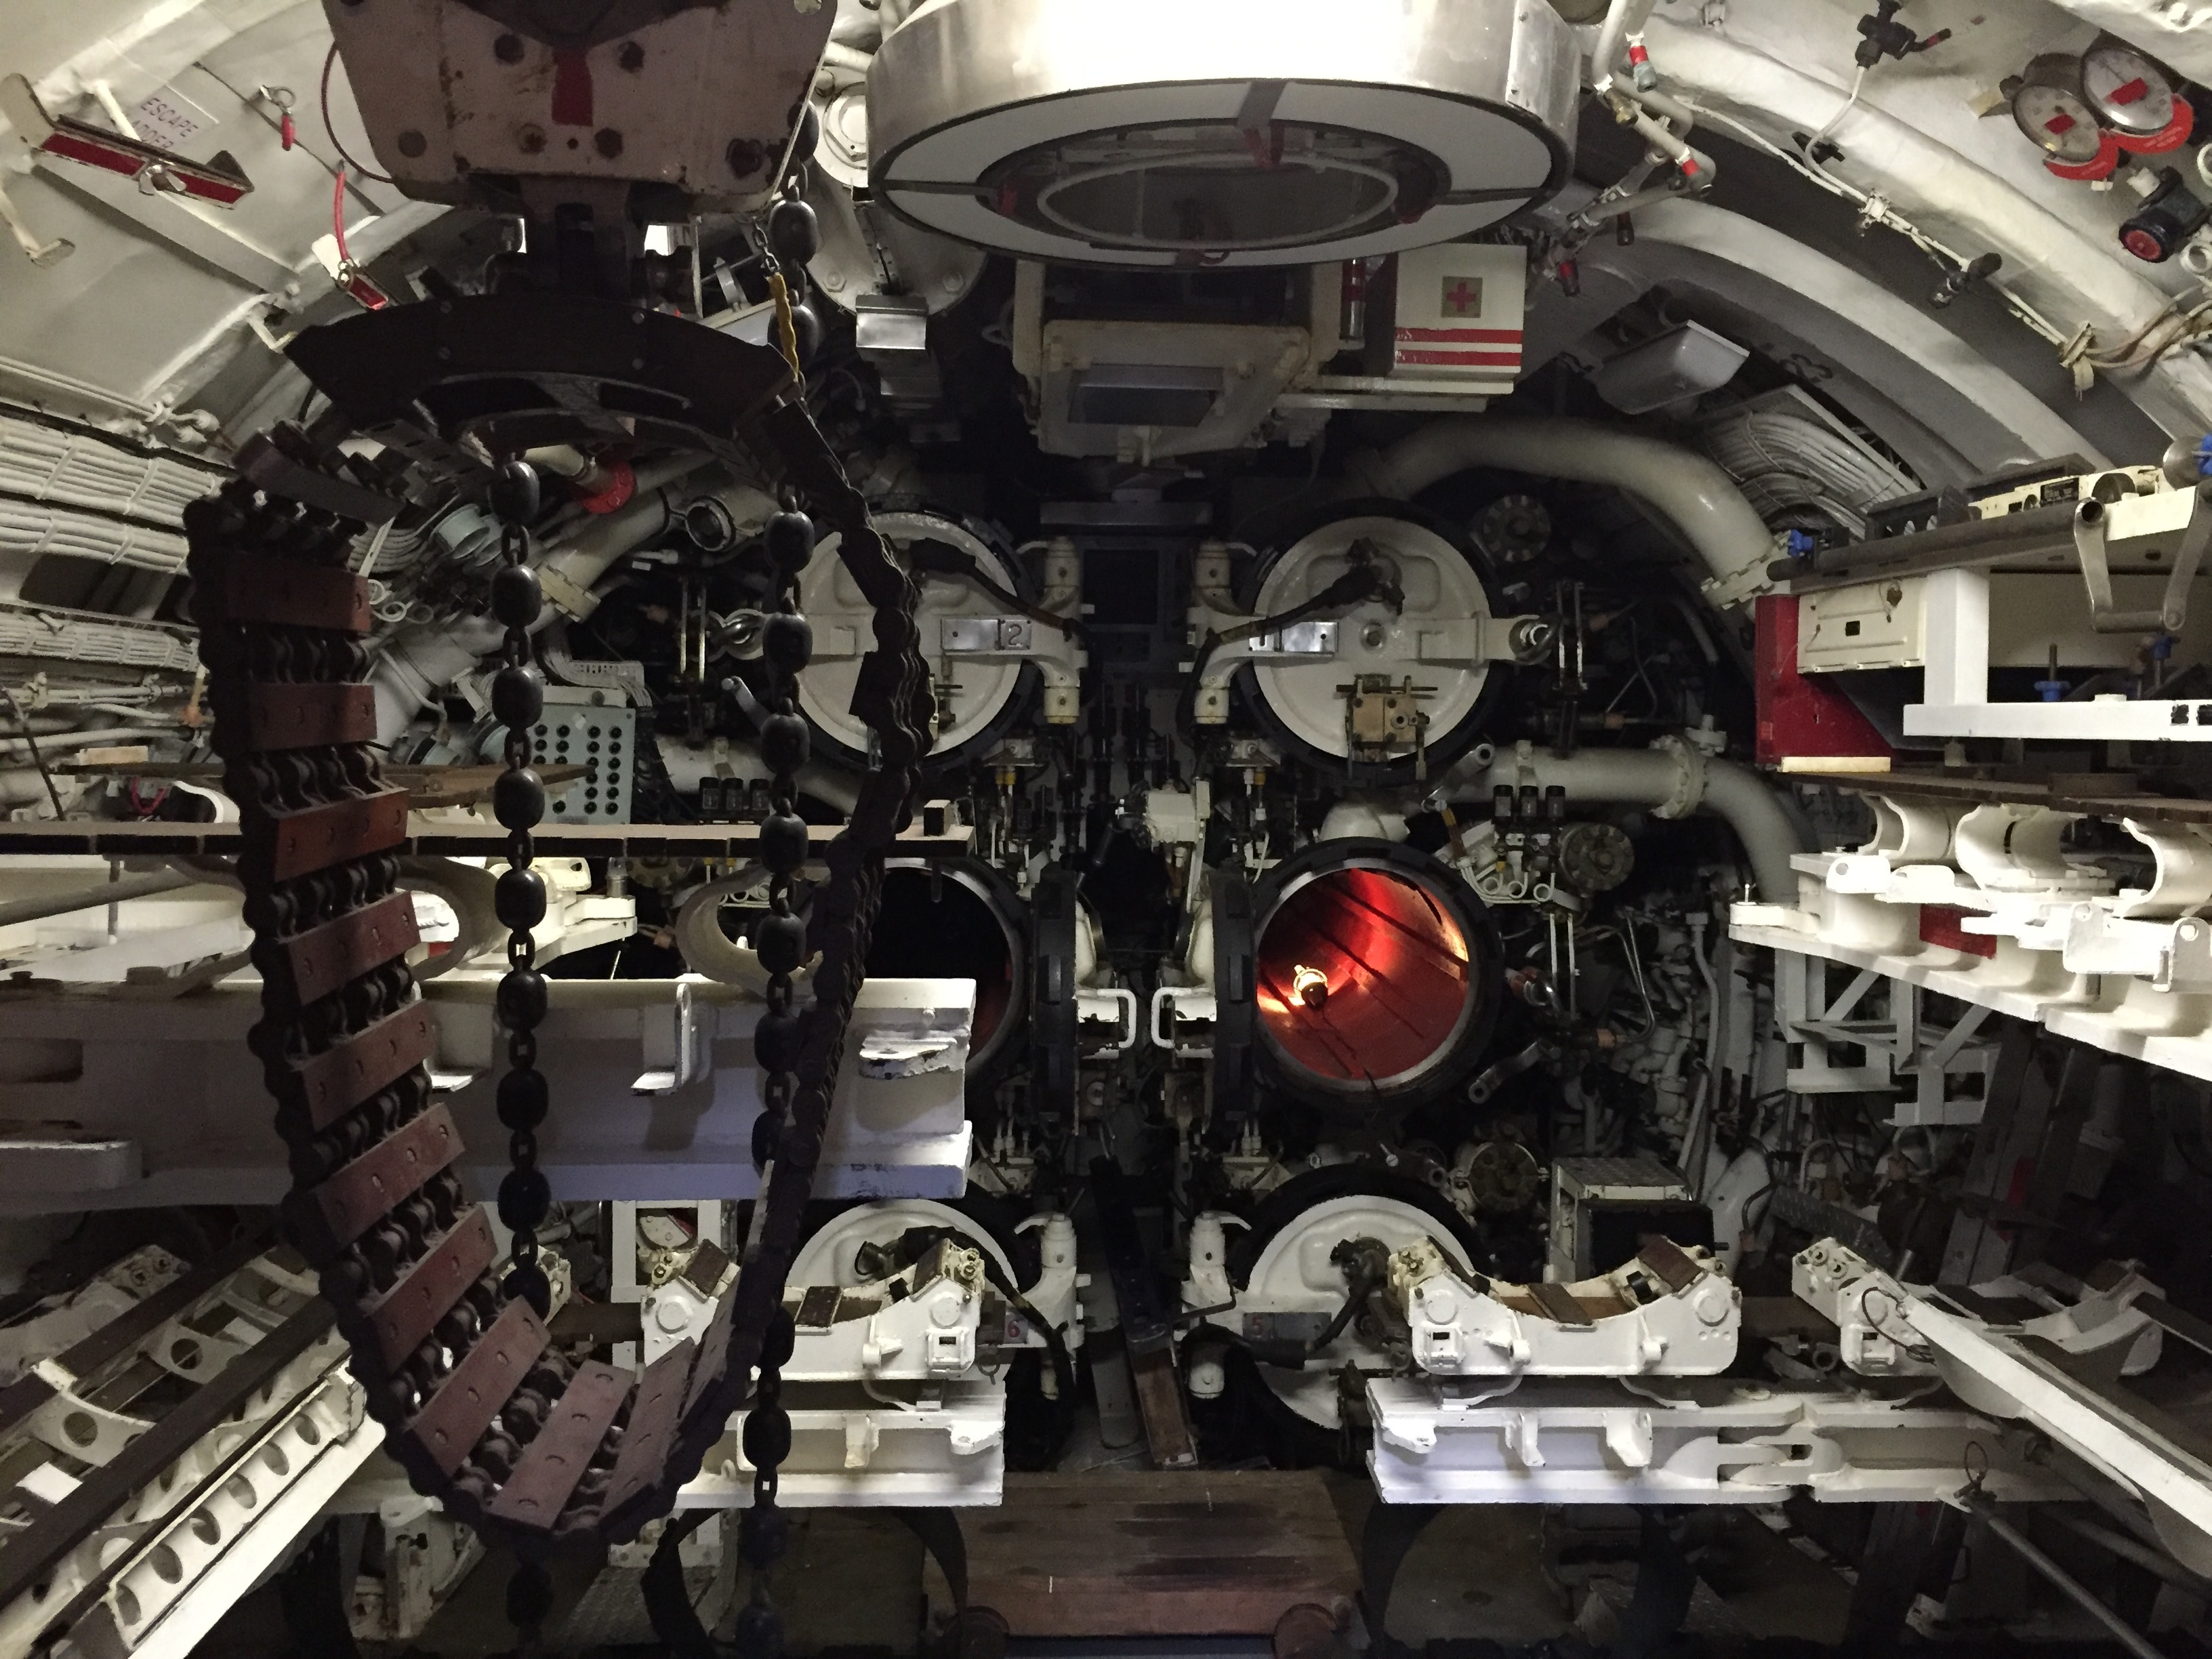
water, car, ship, vehicle, cockpit, war, engine, submarine, 1963, baltic sea, underwater world, torpedo, u boat, auto part, sassnitz, untersee, automobile make, aircraft engine, automotive engine part, hms otus, british royal navy, u boat squadron, torpedo room